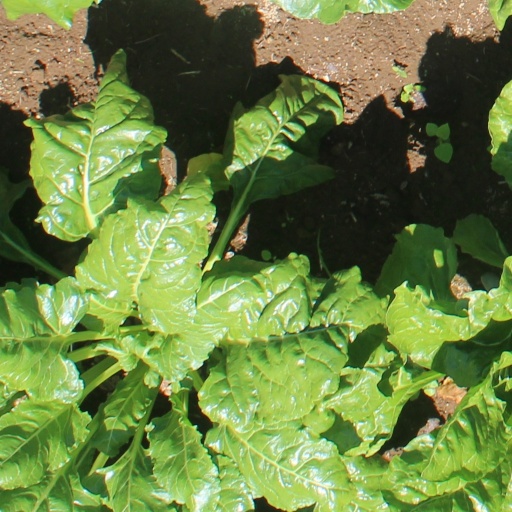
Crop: sugar beet